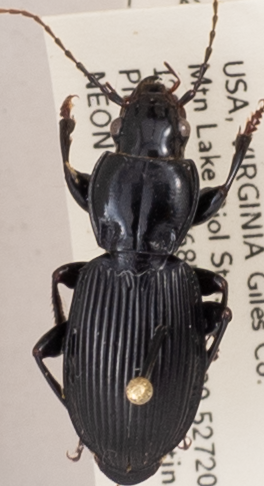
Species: Pterostichus coracinus
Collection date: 2019-07-30
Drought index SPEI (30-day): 0.42
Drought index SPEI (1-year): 2.09
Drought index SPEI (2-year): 2.09